Mardi Gras Doubloons

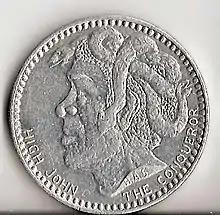
Example of a Mardi Gras Doubloon, from the Krewe of Zulu

Mardi Gras Doubloons are Mardi Gras throws shaped like coins that commemorate various Mardi Gras Krewes. They are typically made of aluminum and are thrown from floats in carnival parades. The first doubloons used as throws from parades of Mardi Gras Krewes date to 1960, and these early doubloons are collectible.